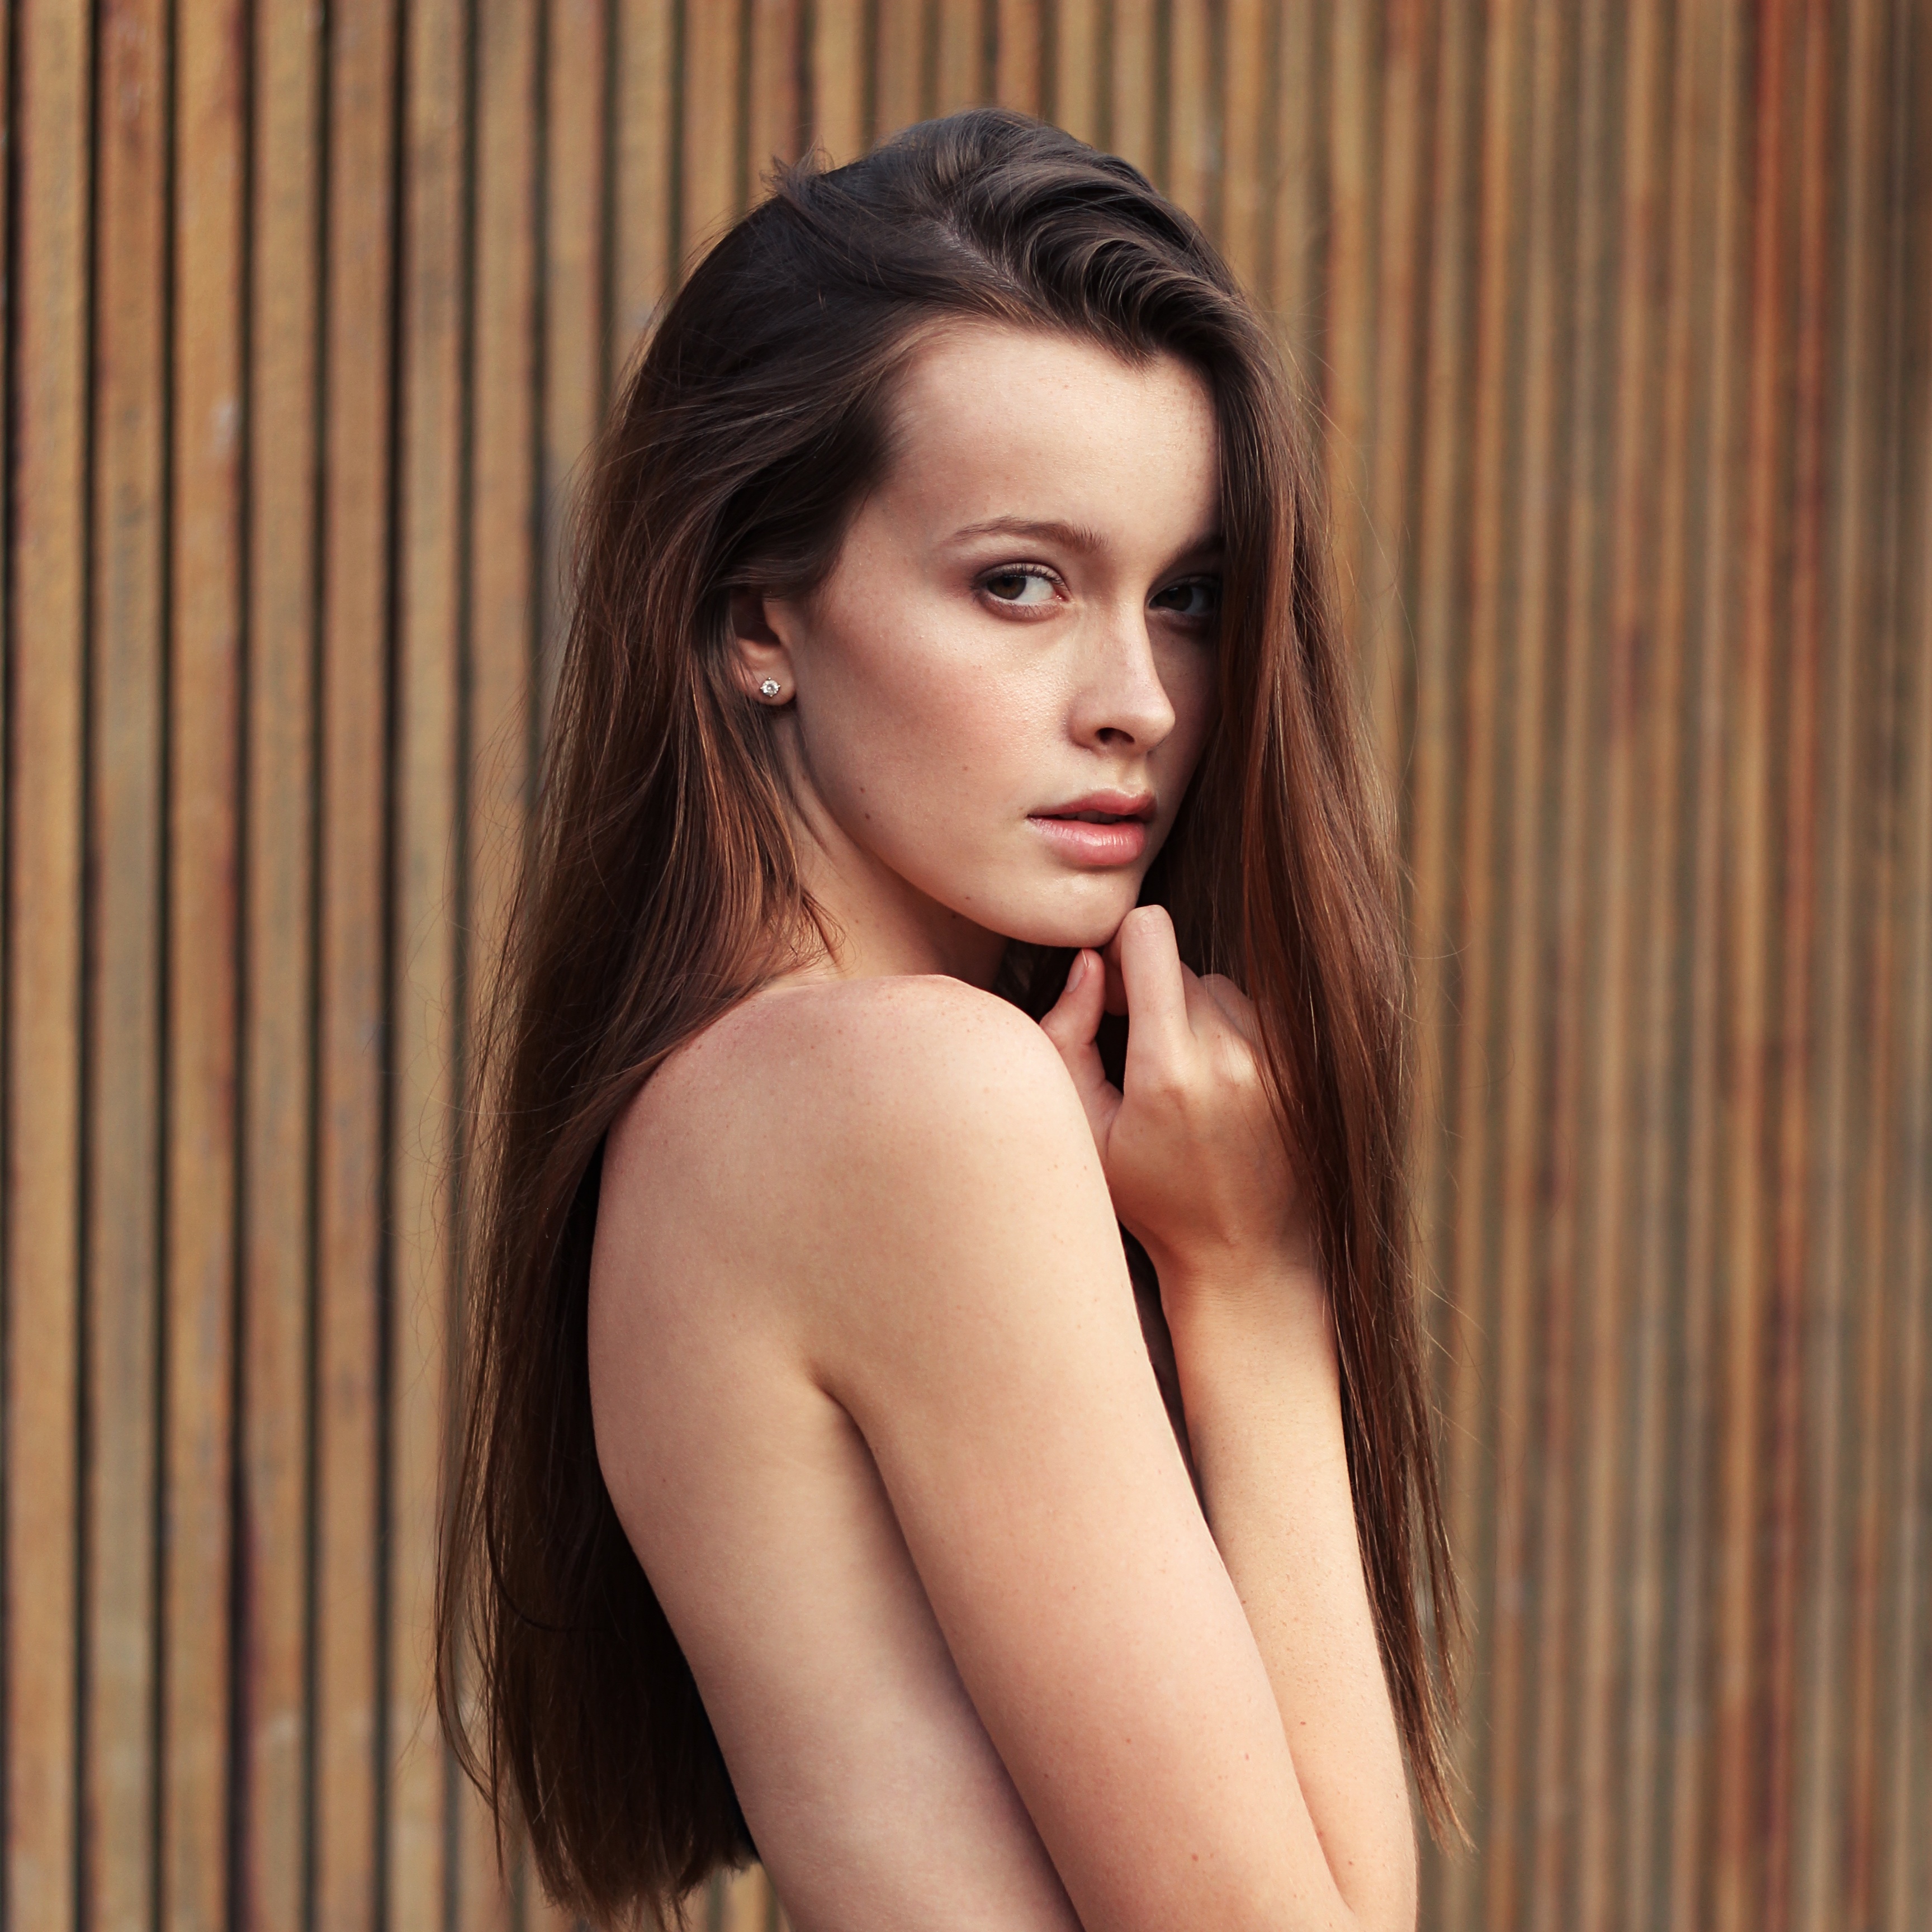
person, girl, woman, hair, photography, leg, portrait, model, hairstyle, long hair, close up, human body, black hair, eye, thigh, beauty, abdomen, photo shoot, brown hair, portrait photography, art model, supermodel